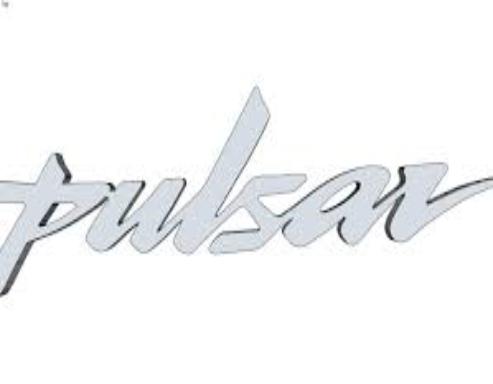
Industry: Others